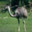
Label: bird